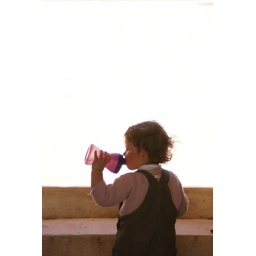
Profile of a little girl drinking water in a plastic cup against a white background